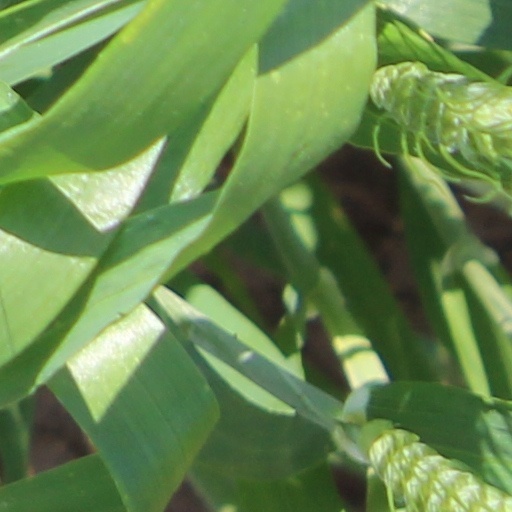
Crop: wheat